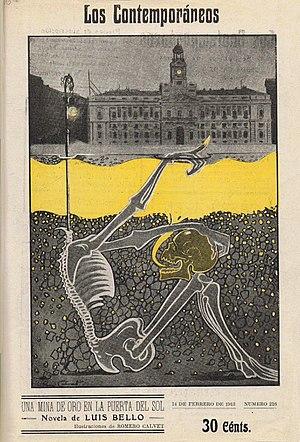
Luis Bello Trompeta, né à Alba de Tormes le 6 décembre 1872 et décédé le 6 novembre 1935 à Madrid, est un écrivain, journaliste, pédagogue et homme politique espagnol.